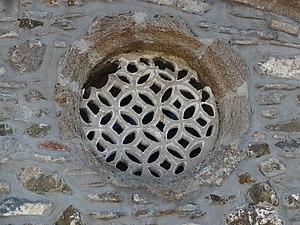
L’église de la Dormition de la Théotokos est un lieu de culte situé dans le village d’Asklipiío sur l’île de Rhodes en Grèce. L’édifice actuel a été construit dans la seconde moitié du XIVᵉ siècle et a été agrandi au milieu du XIXᵉ siècle. Il conserve des peintures murales des XVᵉ et XVIIᵉ siècles, et notamment un cycle de l'Apocalypse daté de 1676-1677, unique en son genre dans le Dodécanèse à cette époque.